Saladin the Victorious

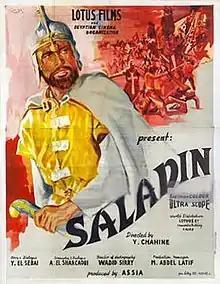
English cover

Saladin the Victorious, also known as Saladin and the Great Crusades, is a 1963 Egyptian epic film directed by Youssef Chahine. It is co-written by Chahine, Yusuf Sibai and others, based on a novel by Naguib Mahfouz. The film features an ensemble cast. It stars Ahmed Mazhar, Salah Zulfikar, Nadia Lutfi, Omar El-Hariri, Mahmoud El-Meliguy, Leila Fawzi, Hamdi Gheiss, Ahmed Luxor, Hussein Riad, Laila Taher and Zaki Toleimat.